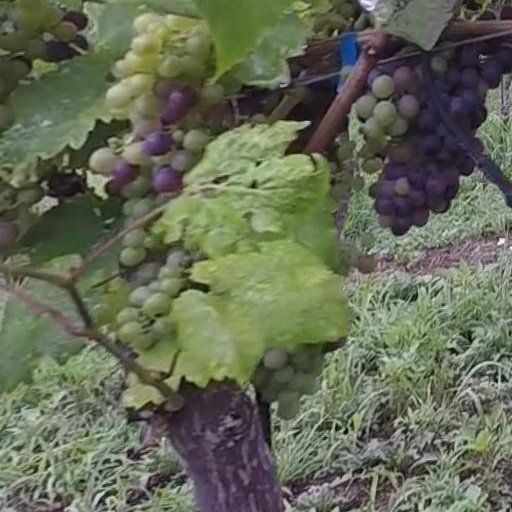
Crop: grape